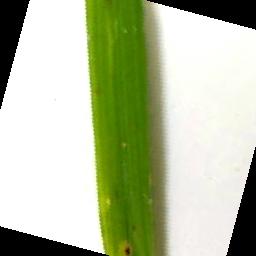
Label: Rice___Brown_Spot